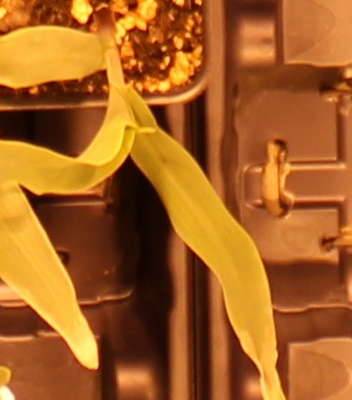
Label: Corn